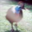
Label: bird